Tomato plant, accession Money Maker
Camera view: bottom (45 deg); turntable rotation: 330 degrees
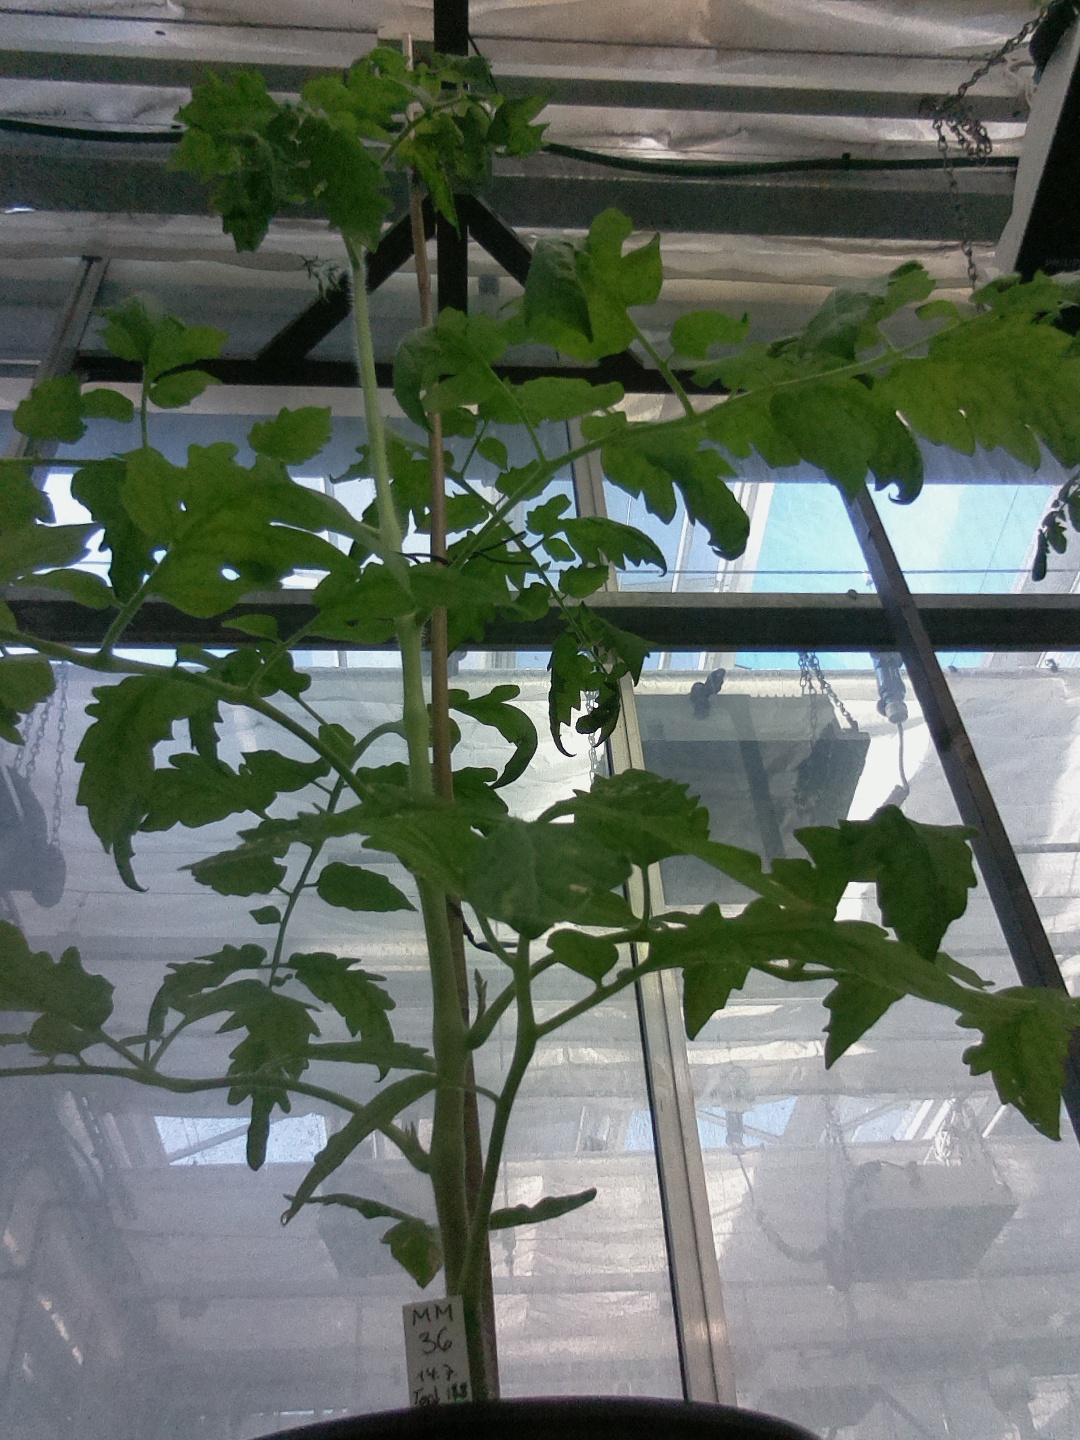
BBCH growth stage 60: First flowers open